Saruq Al Hadid

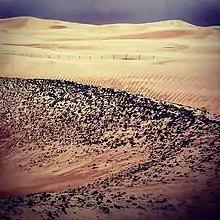
The Saruq Al Hadid site

Saruq Al Hadid is an archaeological site in the Emirate of Dubai, United Arab Emirates (UAE), and stands as one of the most important and enigmatic historical sites in the country. Findings from the site are displayed in a museum with the same name in the city of Dubai. The site was originally discovered by the ruler of Dubai, Sheikh Mohammed bin Rashid Al Maktoum, while flying his helicopter across the desert.